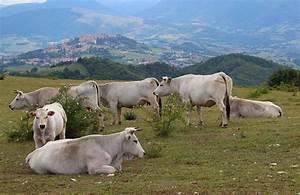
cow